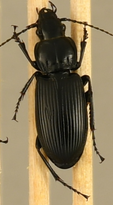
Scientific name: Pterostichus melanarius
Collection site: Woodworth Site (WOOD), plot WOOD_023